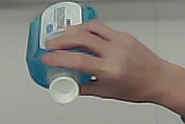
Product: sensodyne_mouthwash